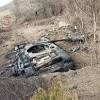
Label: T-72